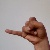
The image shows a hand gesture representing the letter 'J' in Indian Sign Language.